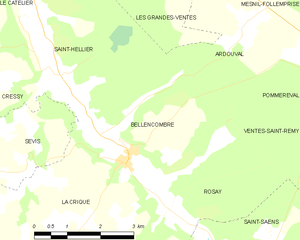
Carte des communes françaises Bellencombre